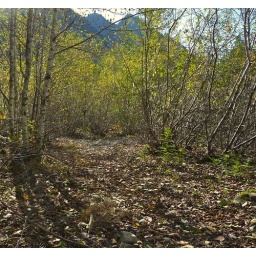
Closer to the river the trail runs on stony river bar with surrounded by opportunistic alders